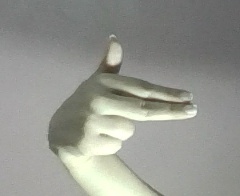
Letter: ghain